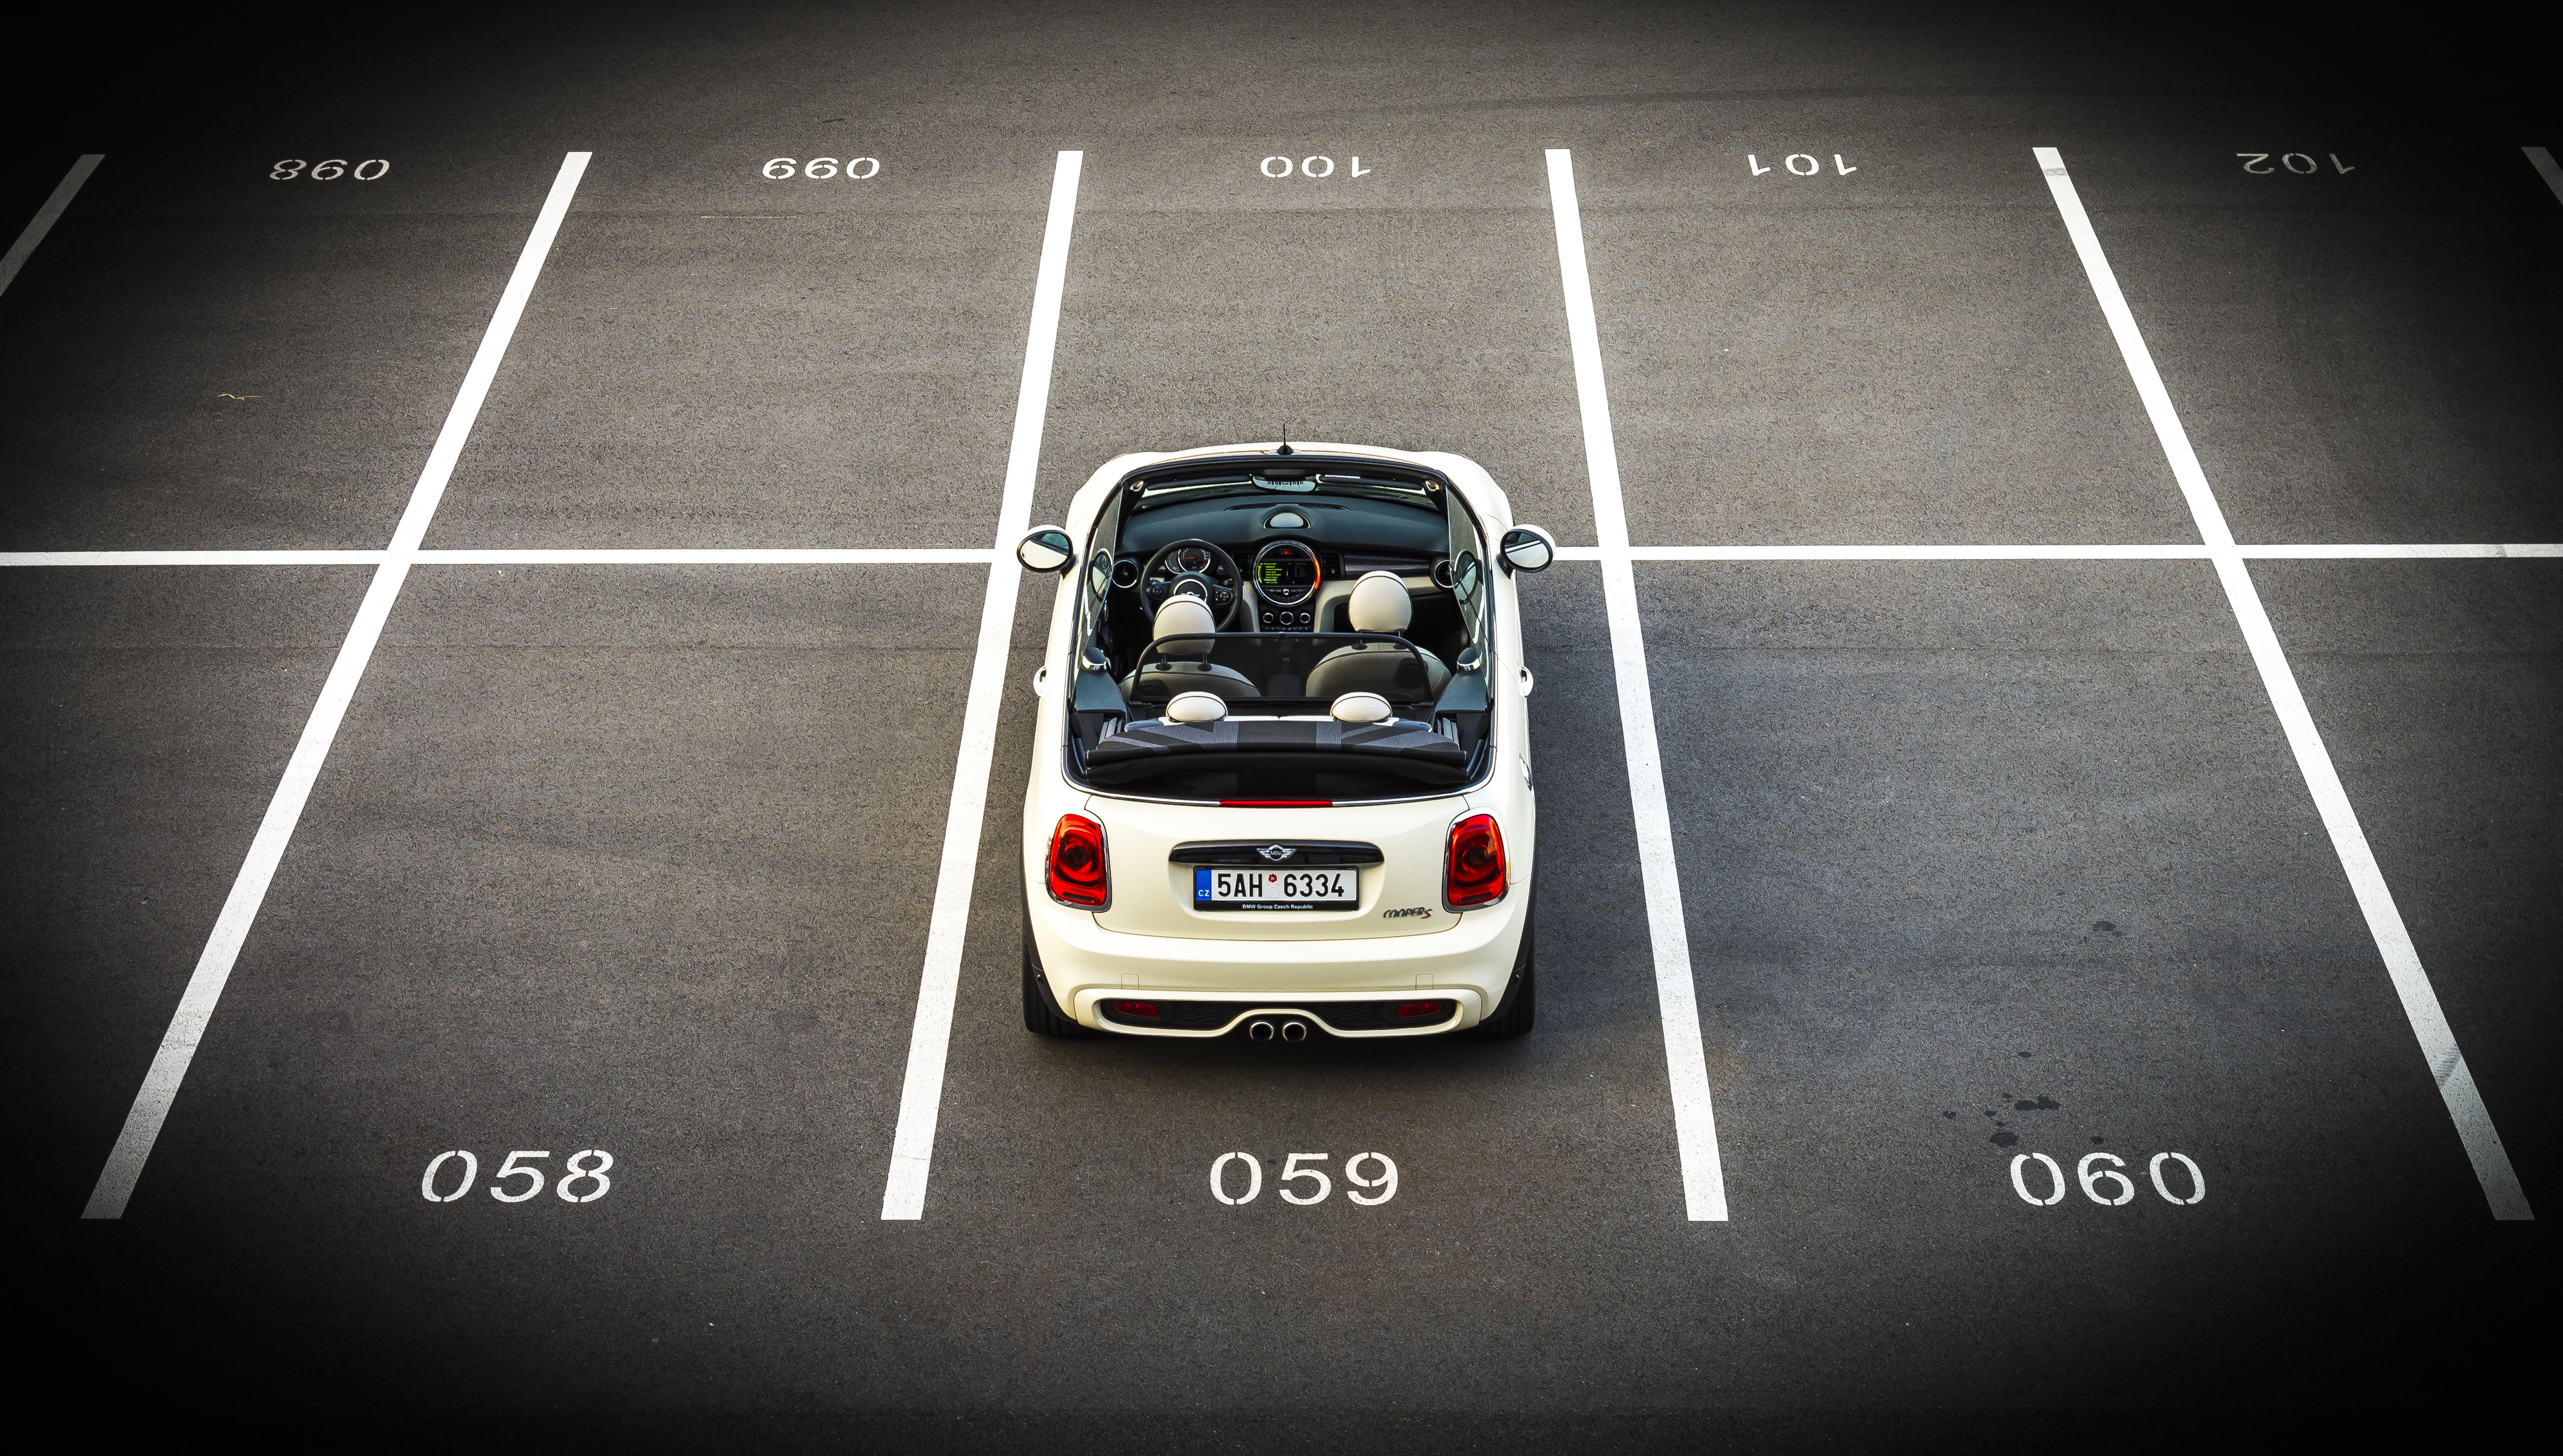
car, vehicle, auto, sports car, race car, supercar, mini, convertible, minicooper, screenshot, pariking, automobile make, automotive design